Stree Teri Kahani

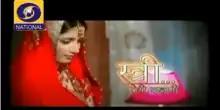

Stree Teri Kahani was a show on DD National with a total of 743 episodes. It starred Ravi Dubey, Namrata Thapa, Meher Vij, Nikhhil Raj Khera, Snigdha Pandey and Sonica Handa. It was produced by Saira Banu, directed by Suneel Prasad and written by Shaheen. It was broadcast from 12:30-1:00 pm, Monday through Friday. The show launched on 21 August 2006, ran continuously for four years and ended in 2009. Due to high viewership (TRPS) and positive response, DD National made a repeated telecast at 2010 which ran until 14 November 2013. The series ran from 2006 to 2009.